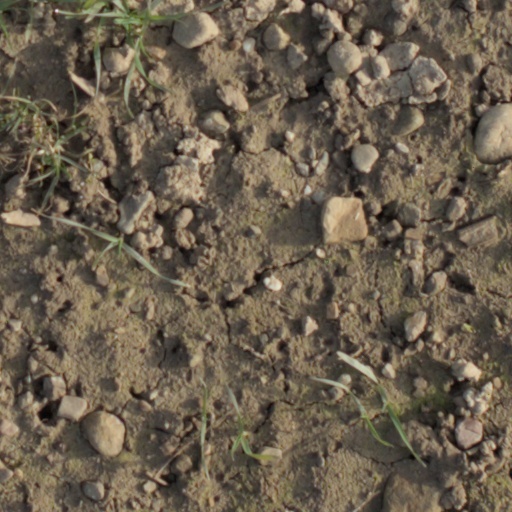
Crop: wheat